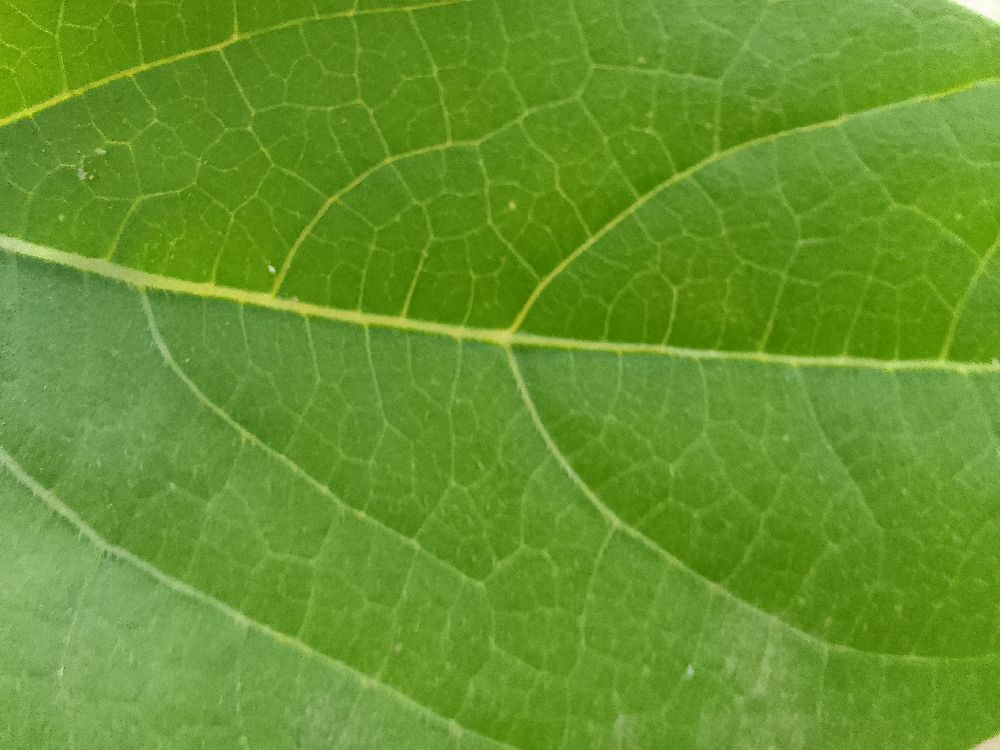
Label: healthy